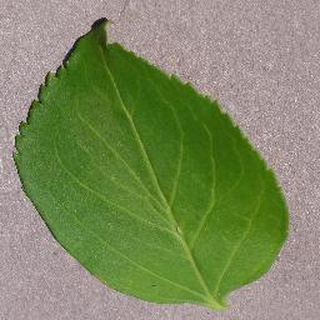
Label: healthy_cherry